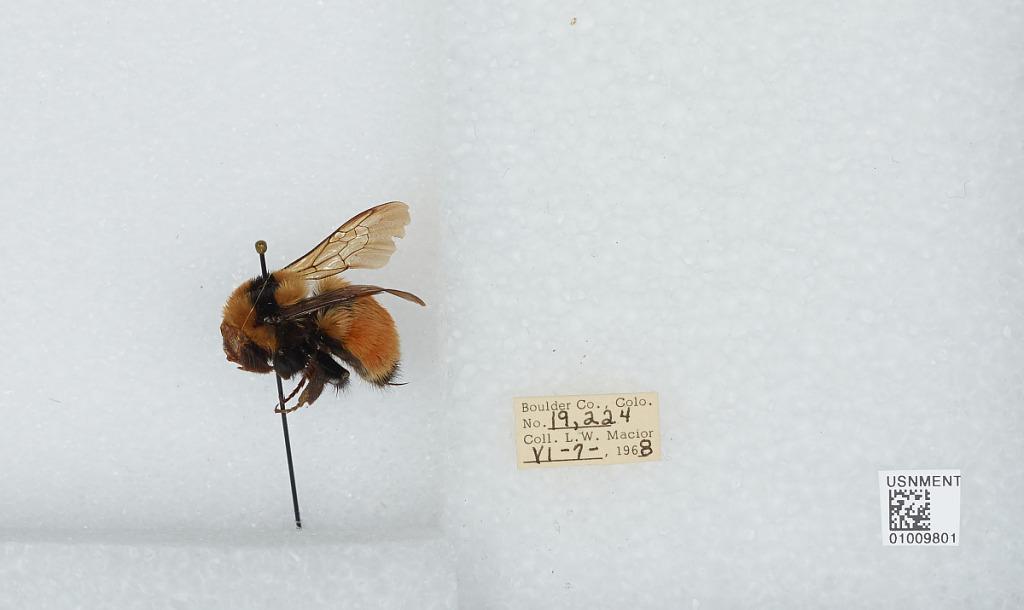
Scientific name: Bombus (Pyrobombus) huntii Greene
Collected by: L. Macior
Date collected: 1968-6-7
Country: United States
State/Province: Colorado
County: Boulder
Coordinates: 40.09, -105.36